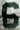
Number: 6